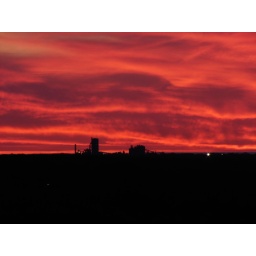
Sunset burns the sky above the St. Marys Cement plant in Charlevoix.